Alva Consolidated Schools

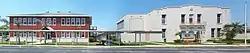

The Alva School (also known as the Alva Elementary and Middle School) is a historic school in Alva, Florida. It is located at 21291 North River Road. On June 10, 1999, it was added to the U.S. National Register of Historic Places.